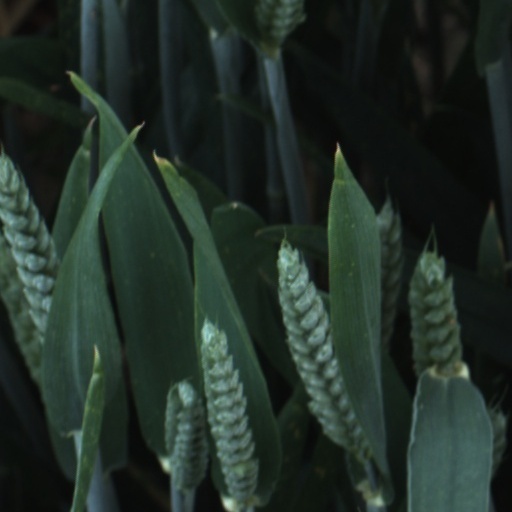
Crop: wheat